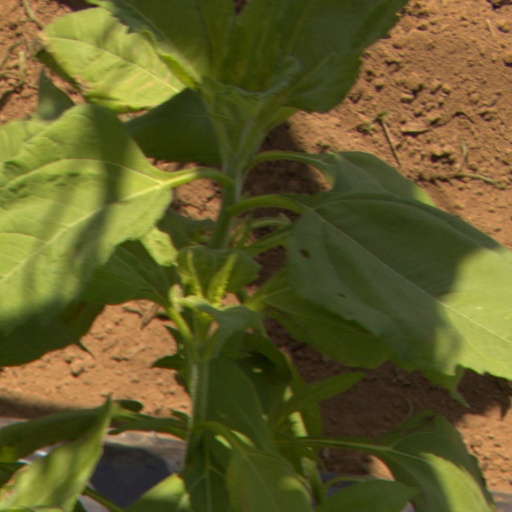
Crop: Jerusalem artichoke